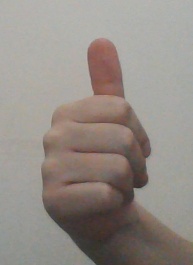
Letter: aleff